Pierre Lepautre (sculptor)

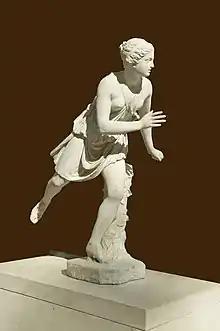
"Atalante", for Louis XIV's Marly, 1704

Pierre Lepautre (4 March 1659 – 22 January 1744) was a French sculptor, a member of a prolific family of artists in many media, who were active in the 17th and 18th centuries. He was born and died in Paris.